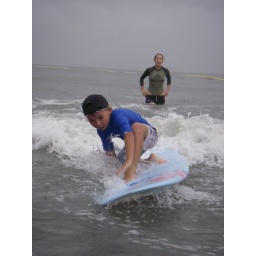
in water straff instruction catcvhing wave for 8 yr. boy